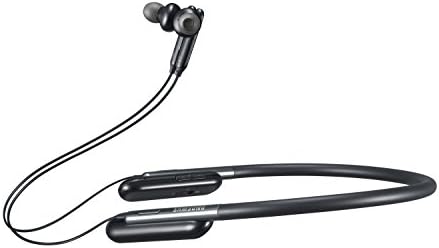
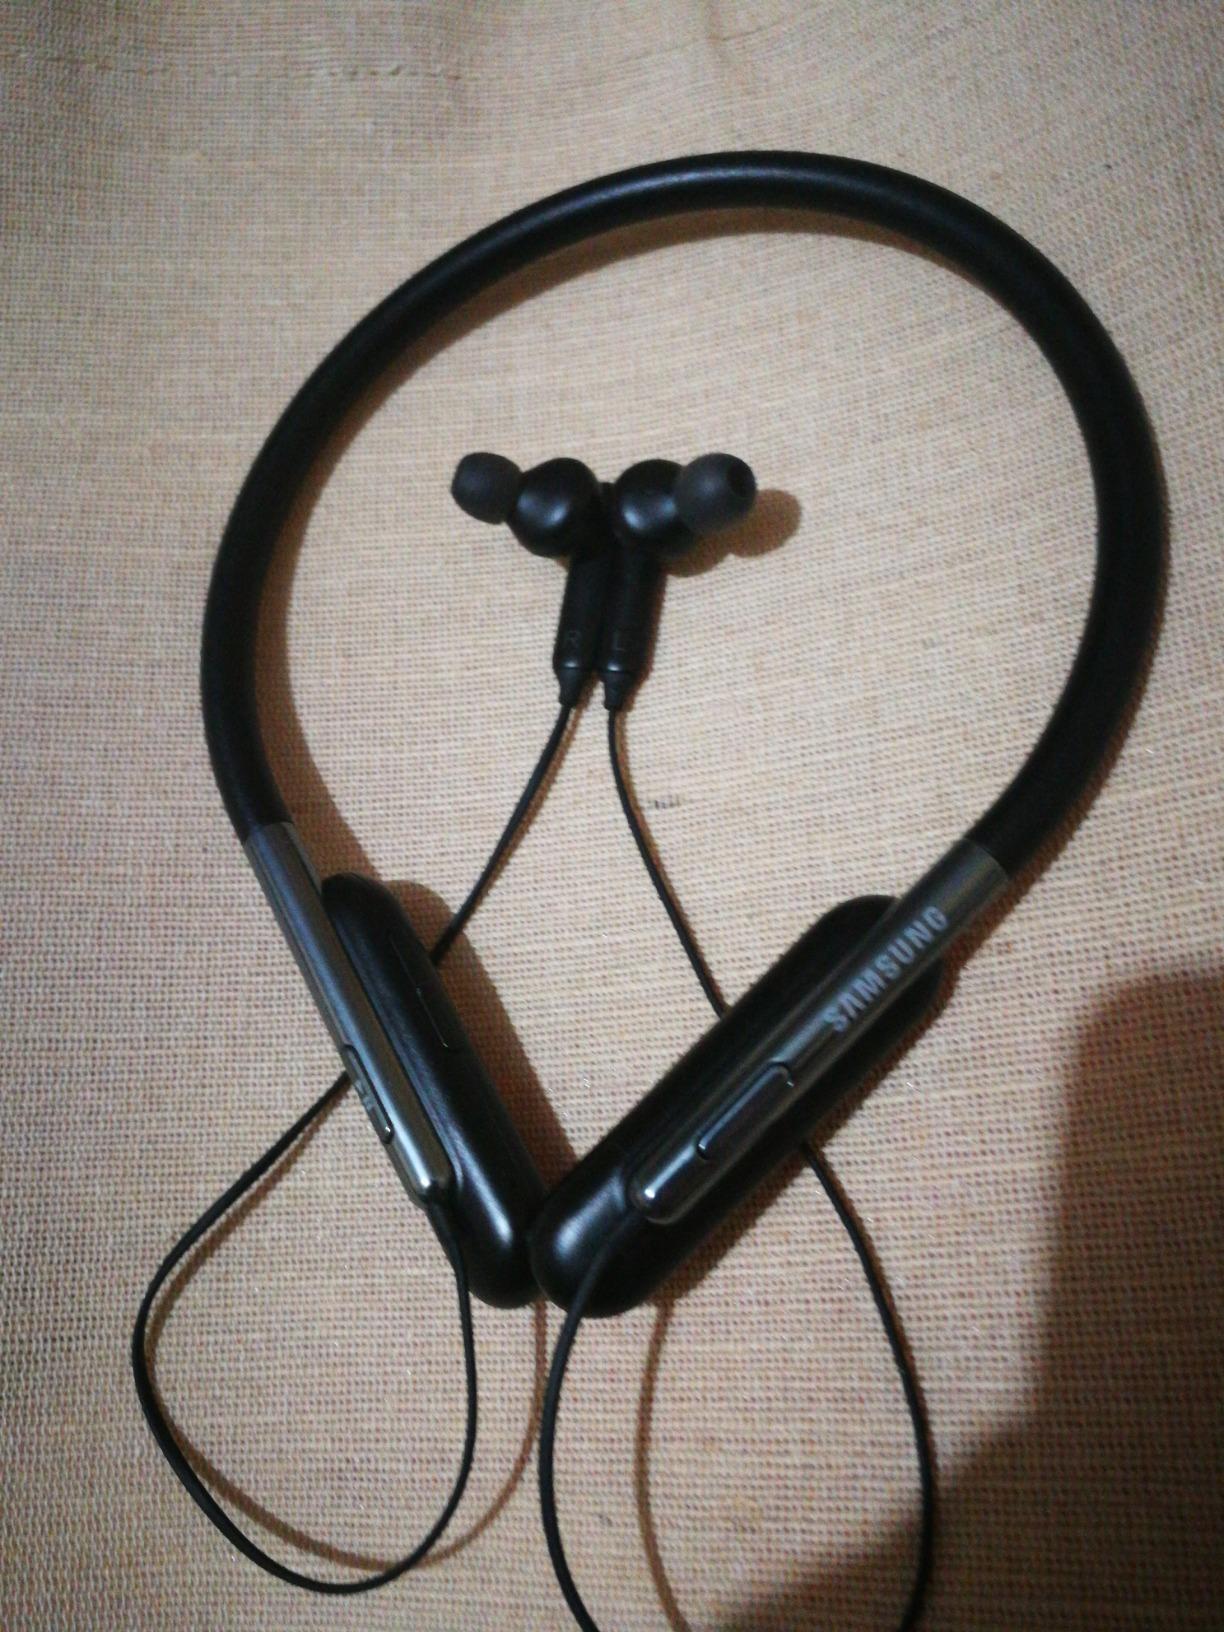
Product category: headphones
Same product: yes